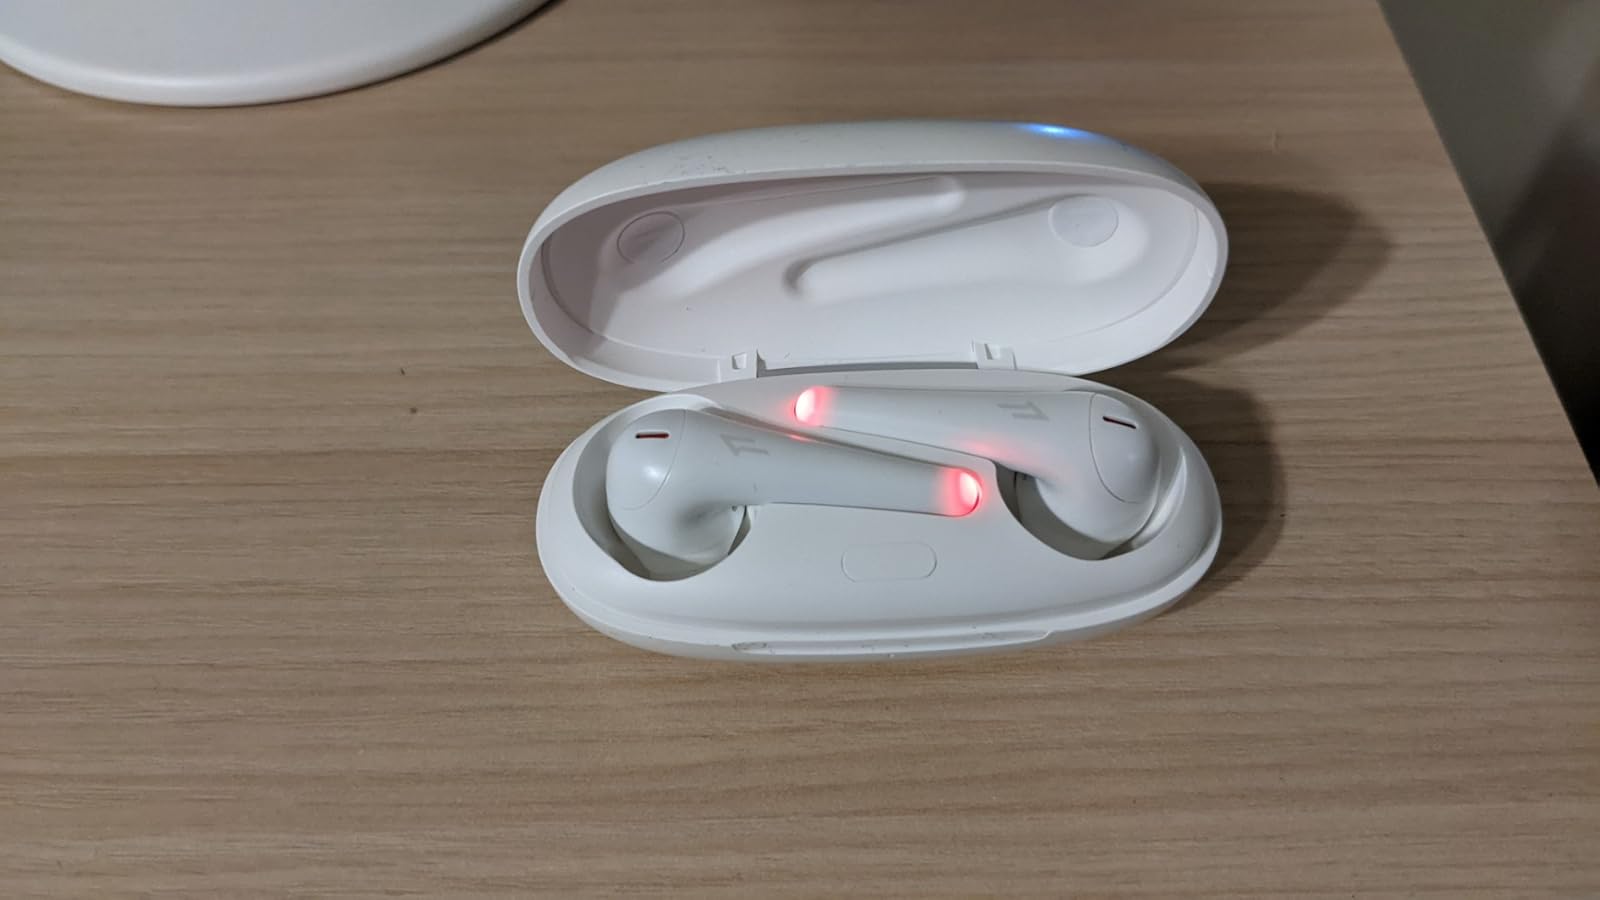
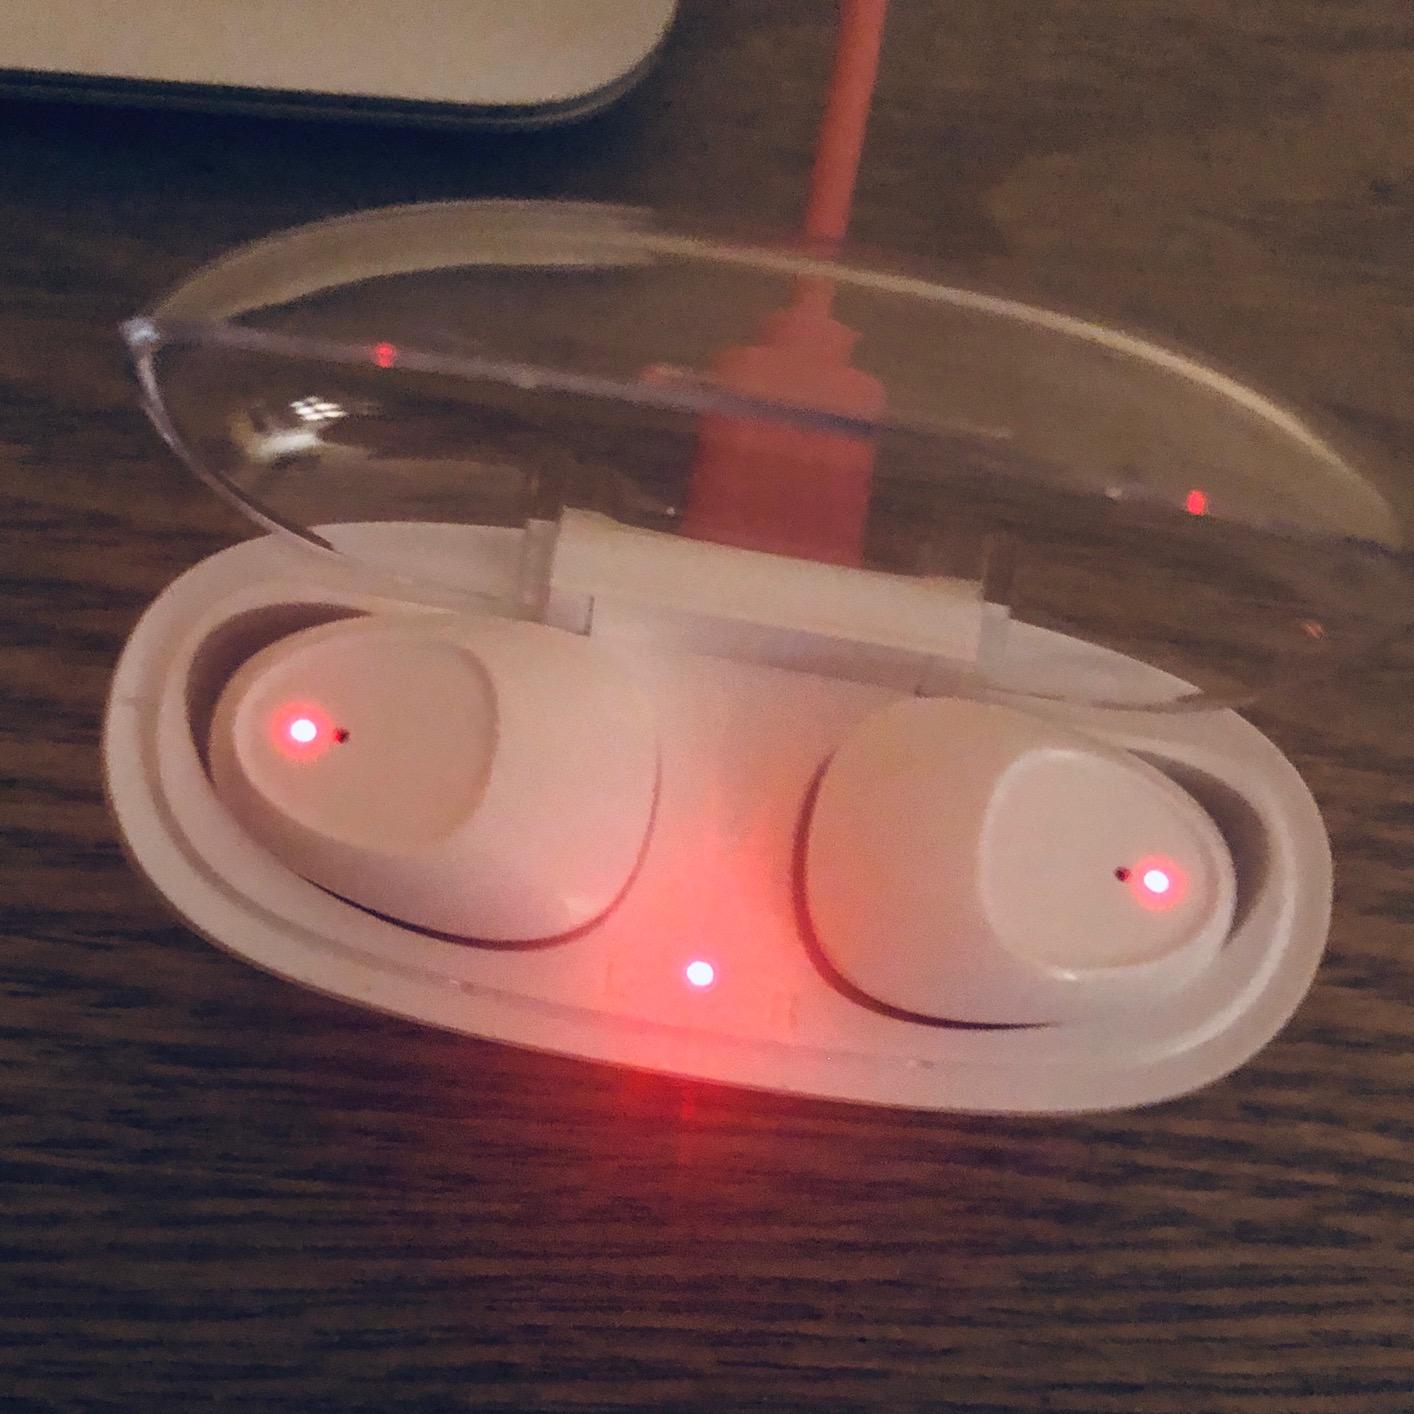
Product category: earbuds
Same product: no